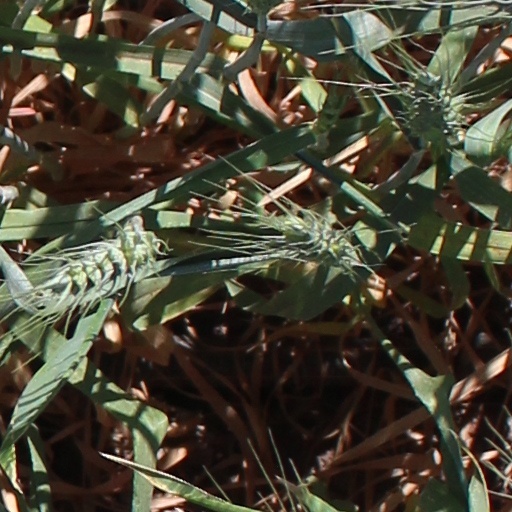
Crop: wheat